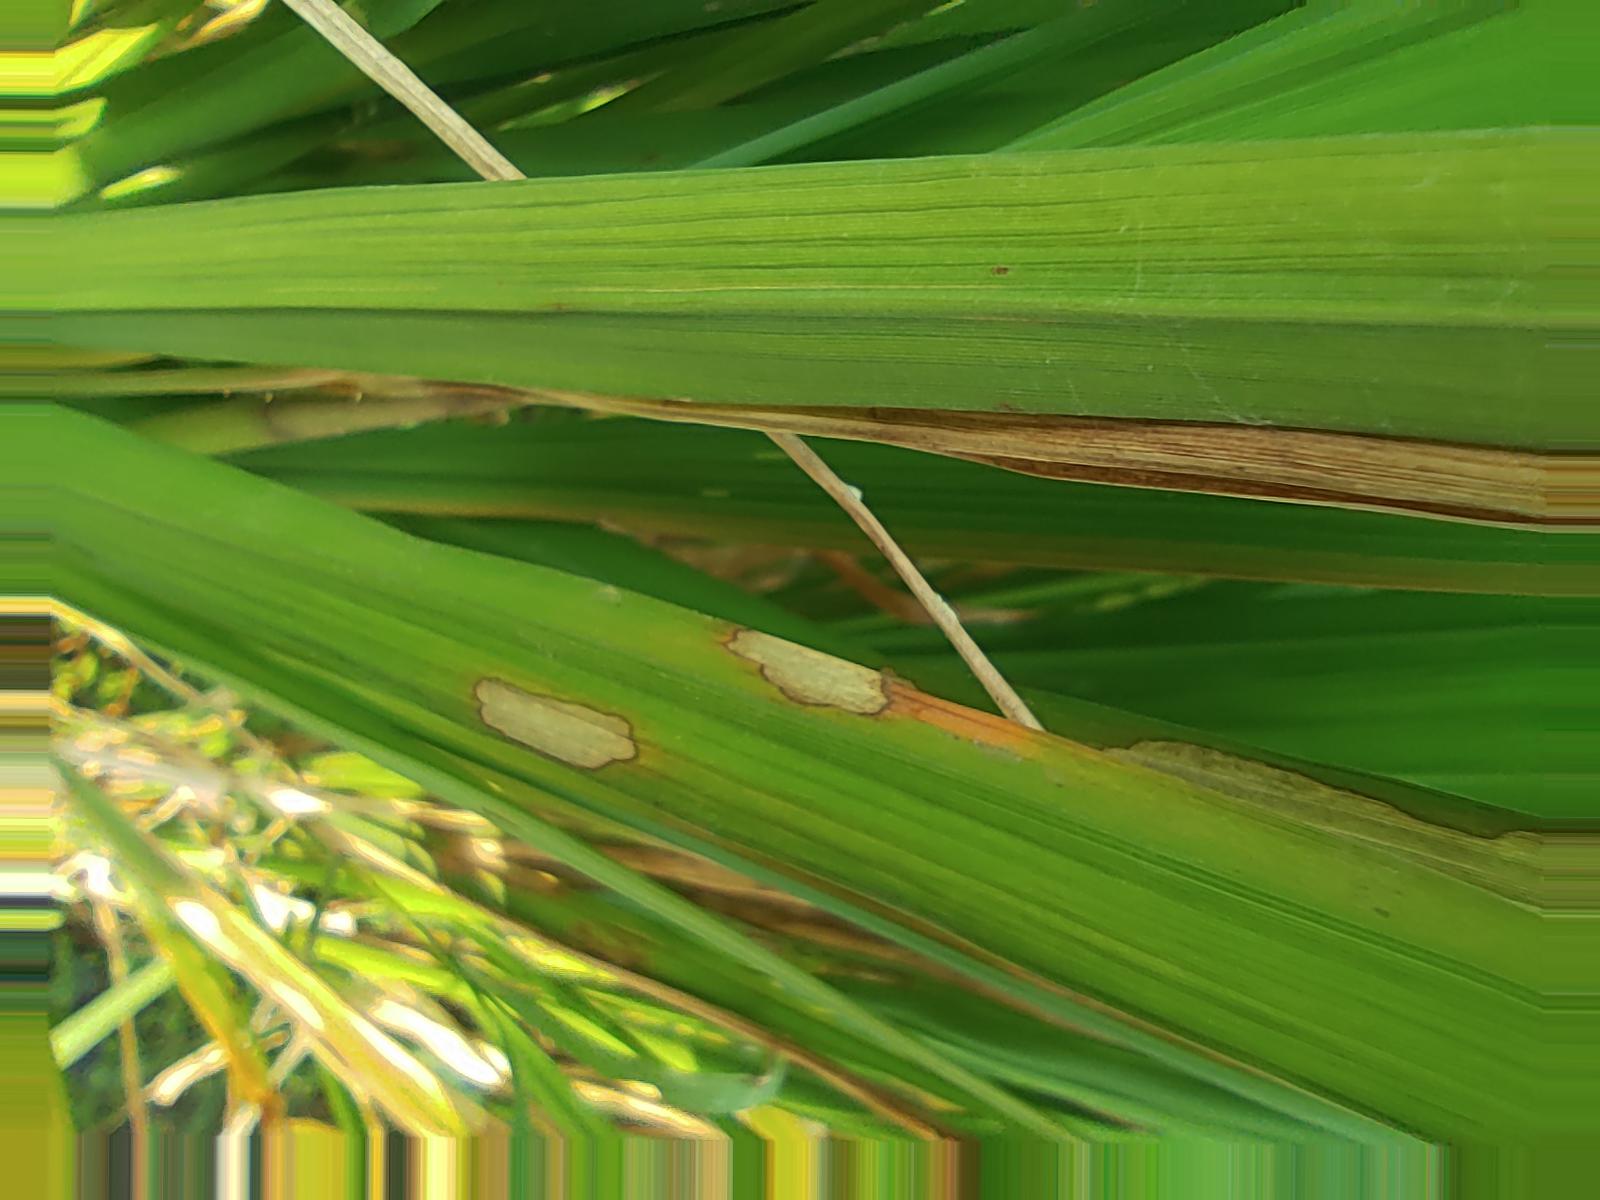
Nhãn: Bệnh Đốm Vằn ( Khô vằn ) ( Sheath Blight )